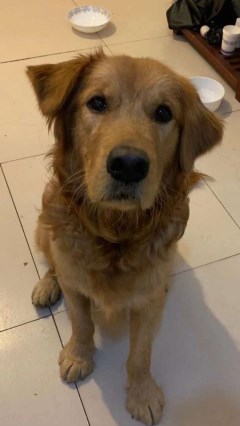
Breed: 5355-n000126-golden_retriever